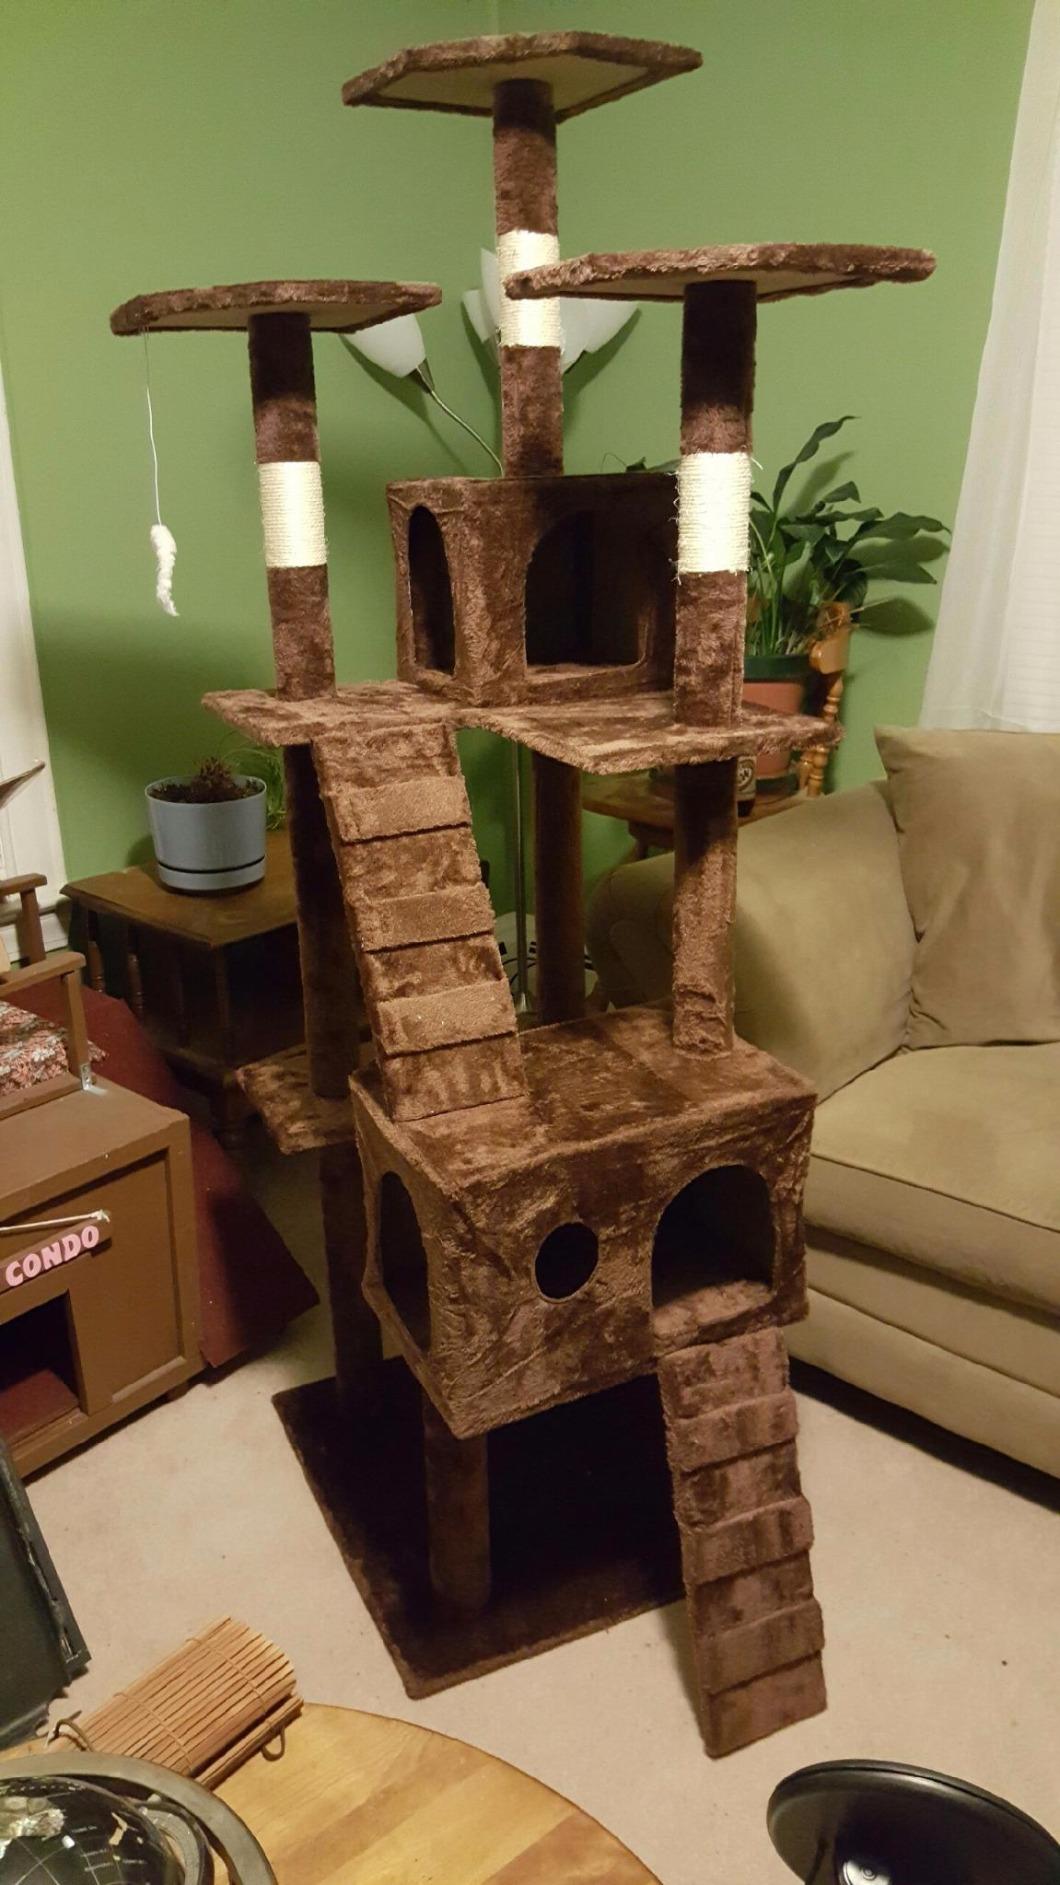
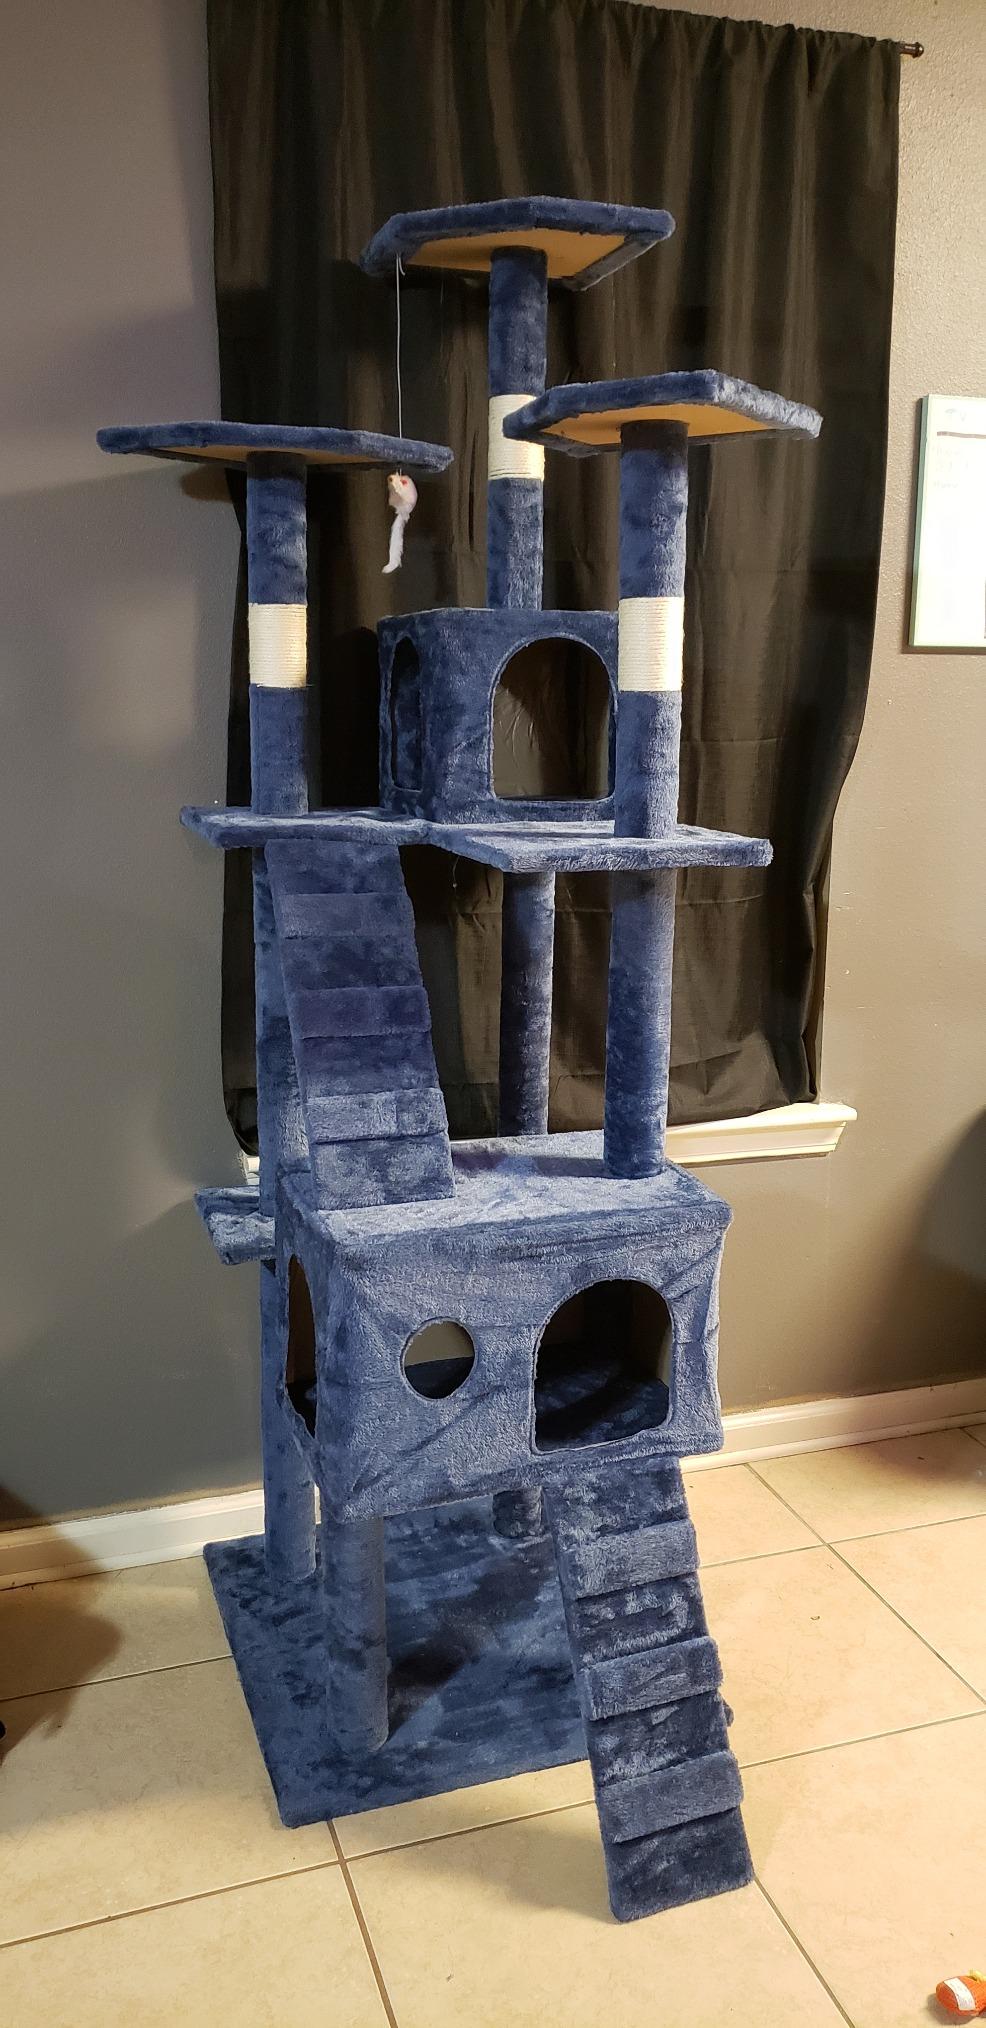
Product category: items_cat tree
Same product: no